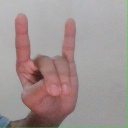
अक्षर: श